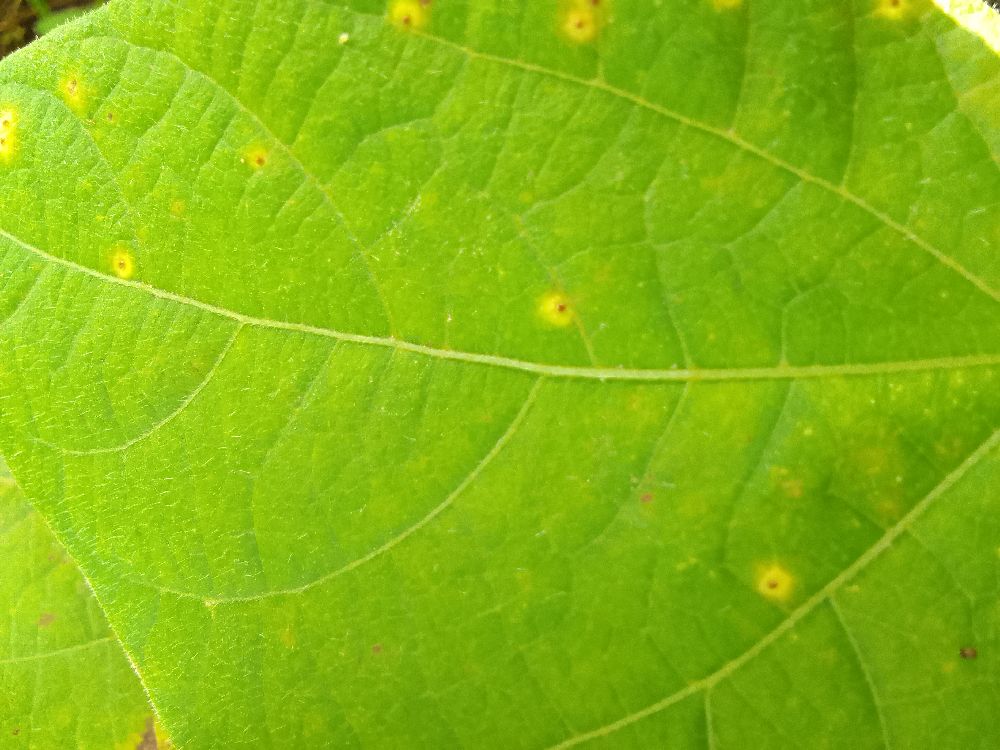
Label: rust